Munich South Ring

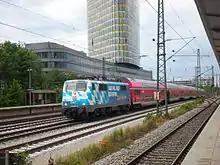
Regional-Express from Munich to Salzburg at Heimeranplatz station

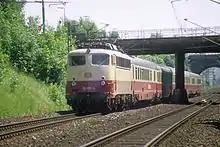
TEE "Rheingold", hauled by a class 112 locomotive in 1986 on the Munich South Ring

Since the South Ring is not a separate line, the term is applied to several sections of track. They have in common that they include a link with the freight yard of Munich South station.